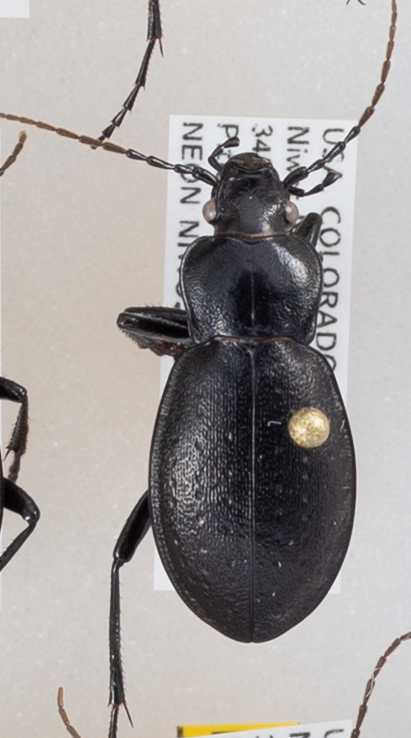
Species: Carabus taedatus
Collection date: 2018-08-14
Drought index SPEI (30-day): -0.8
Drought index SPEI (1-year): -1.034
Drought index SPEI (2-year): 0.24